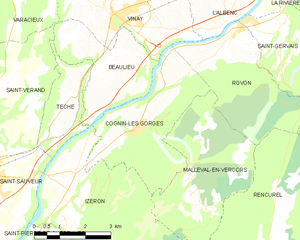
Cognin-les-Gorges est une commune française située dans le département de l'Isère en région Auvergne-Rhône-Alpes. Elle fait partie de la communauté de communes de Saint-Marcellin Vercors Isère Communauté.